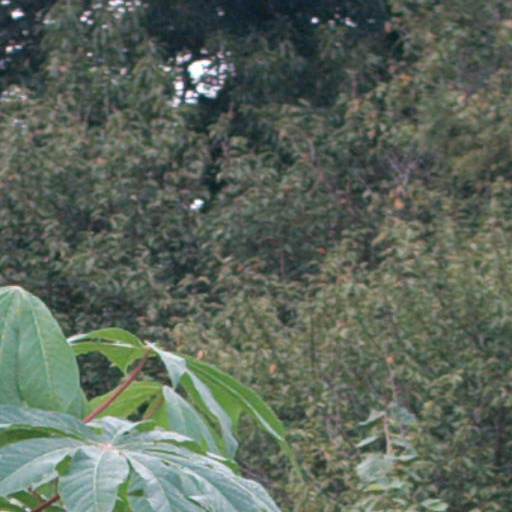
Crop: cassava